Answer in natural language. Considering the relative positions, is Doorway (marked B) to the left or right of framed landscape painting with airship (marked C)? Choose between the following options: right or left
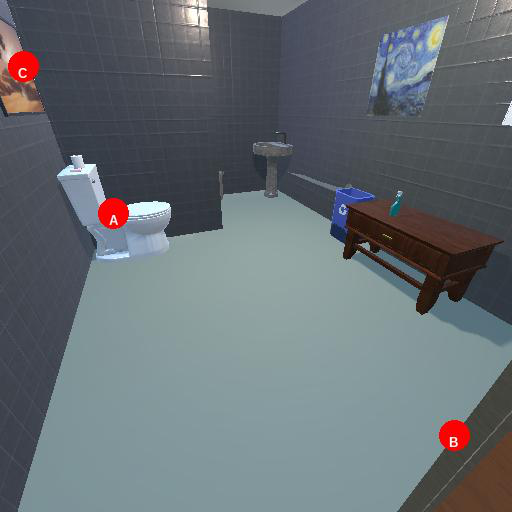
<answer>right</answer>